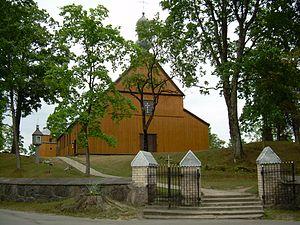
Alsėdžiai est une ville de la Municipalité du district de Plungė à 20 kilomètres de Plungė.